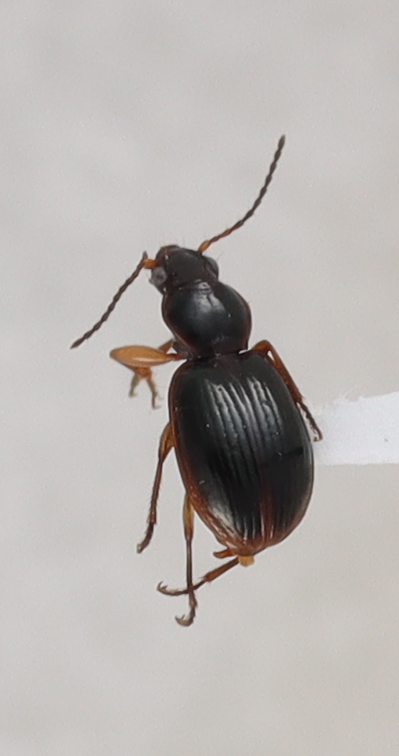
Scientific name: Mecyclothorax konanus
Plot: 6
Trap: W
Collected: 20230517